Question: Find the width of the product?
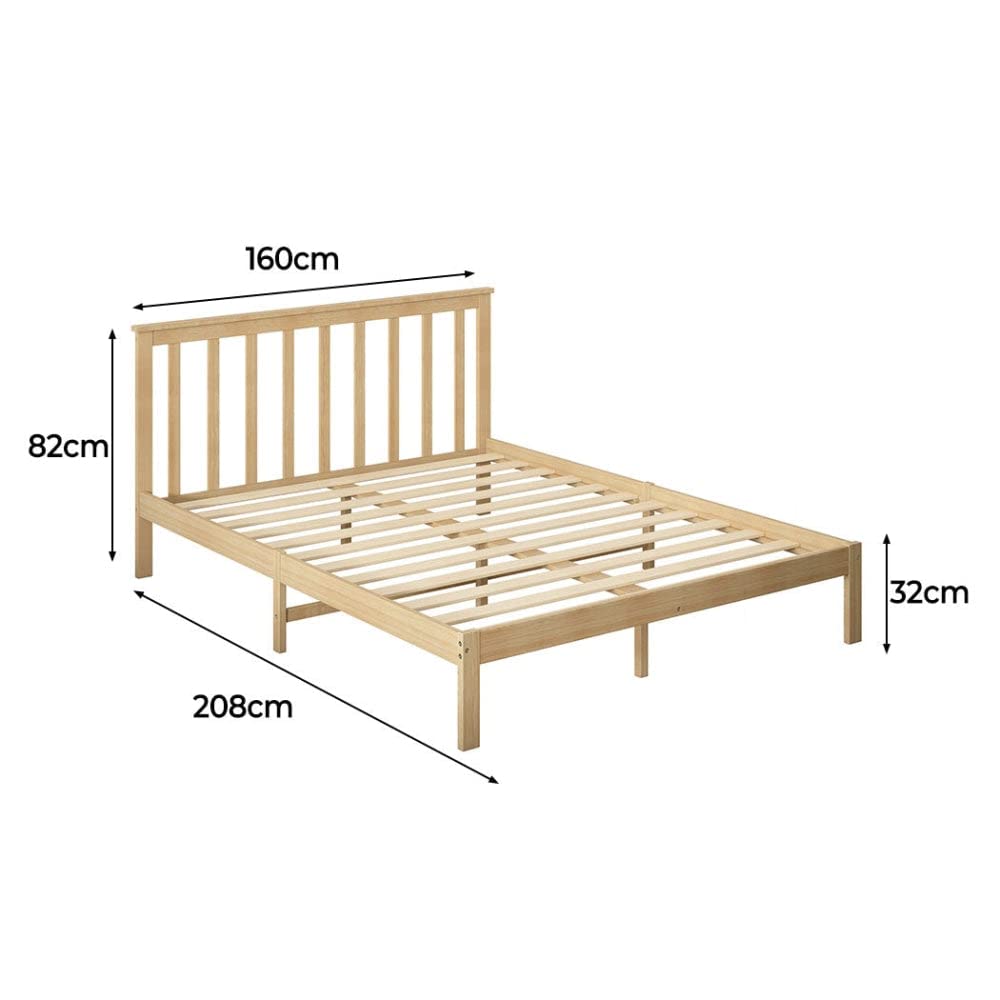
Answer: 160.0 centimetre